Boston, Lincolnshire

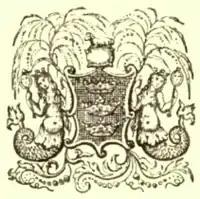
Boston's coat of arms: "Sable, three crowns paly Or"

The name "Boston" is said to be a contraction of "Saint Botolph's town", "stone" or """" (Old English, Old Norse and modern Norwegian for a hamlet or farm; hence the Latin "villa Sancti Botulfi" "St. Botulf's village").